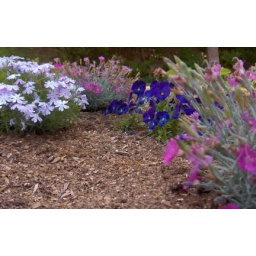
phlox, pansies, and firewitch in the tree seat garden